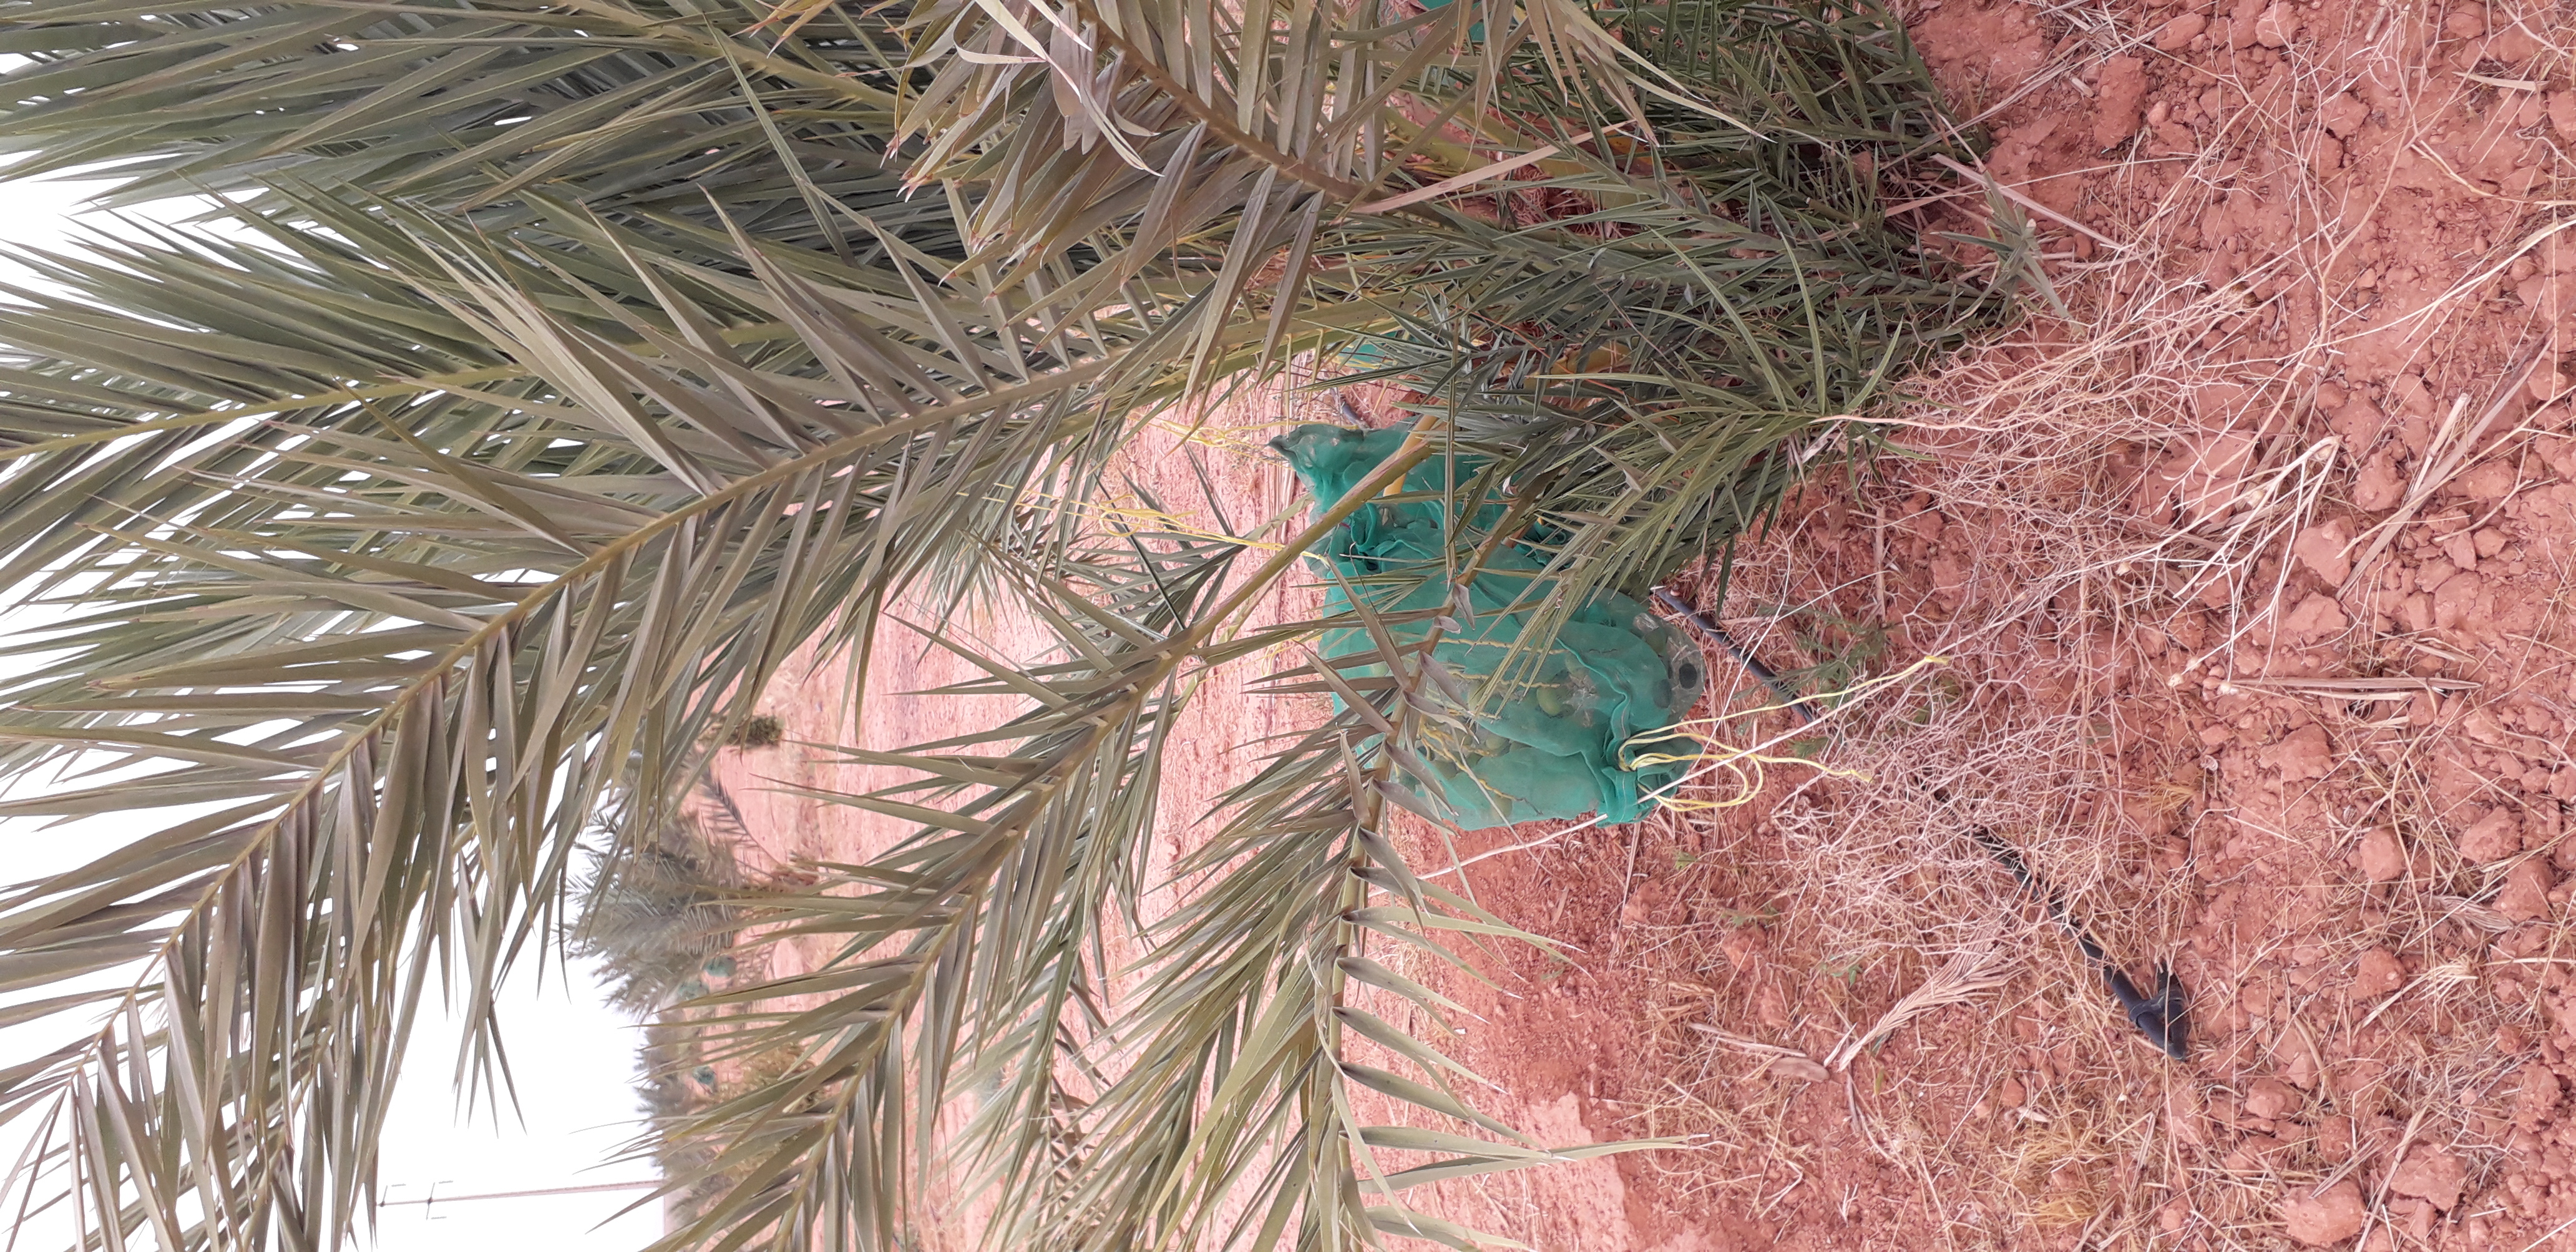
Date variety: kholt